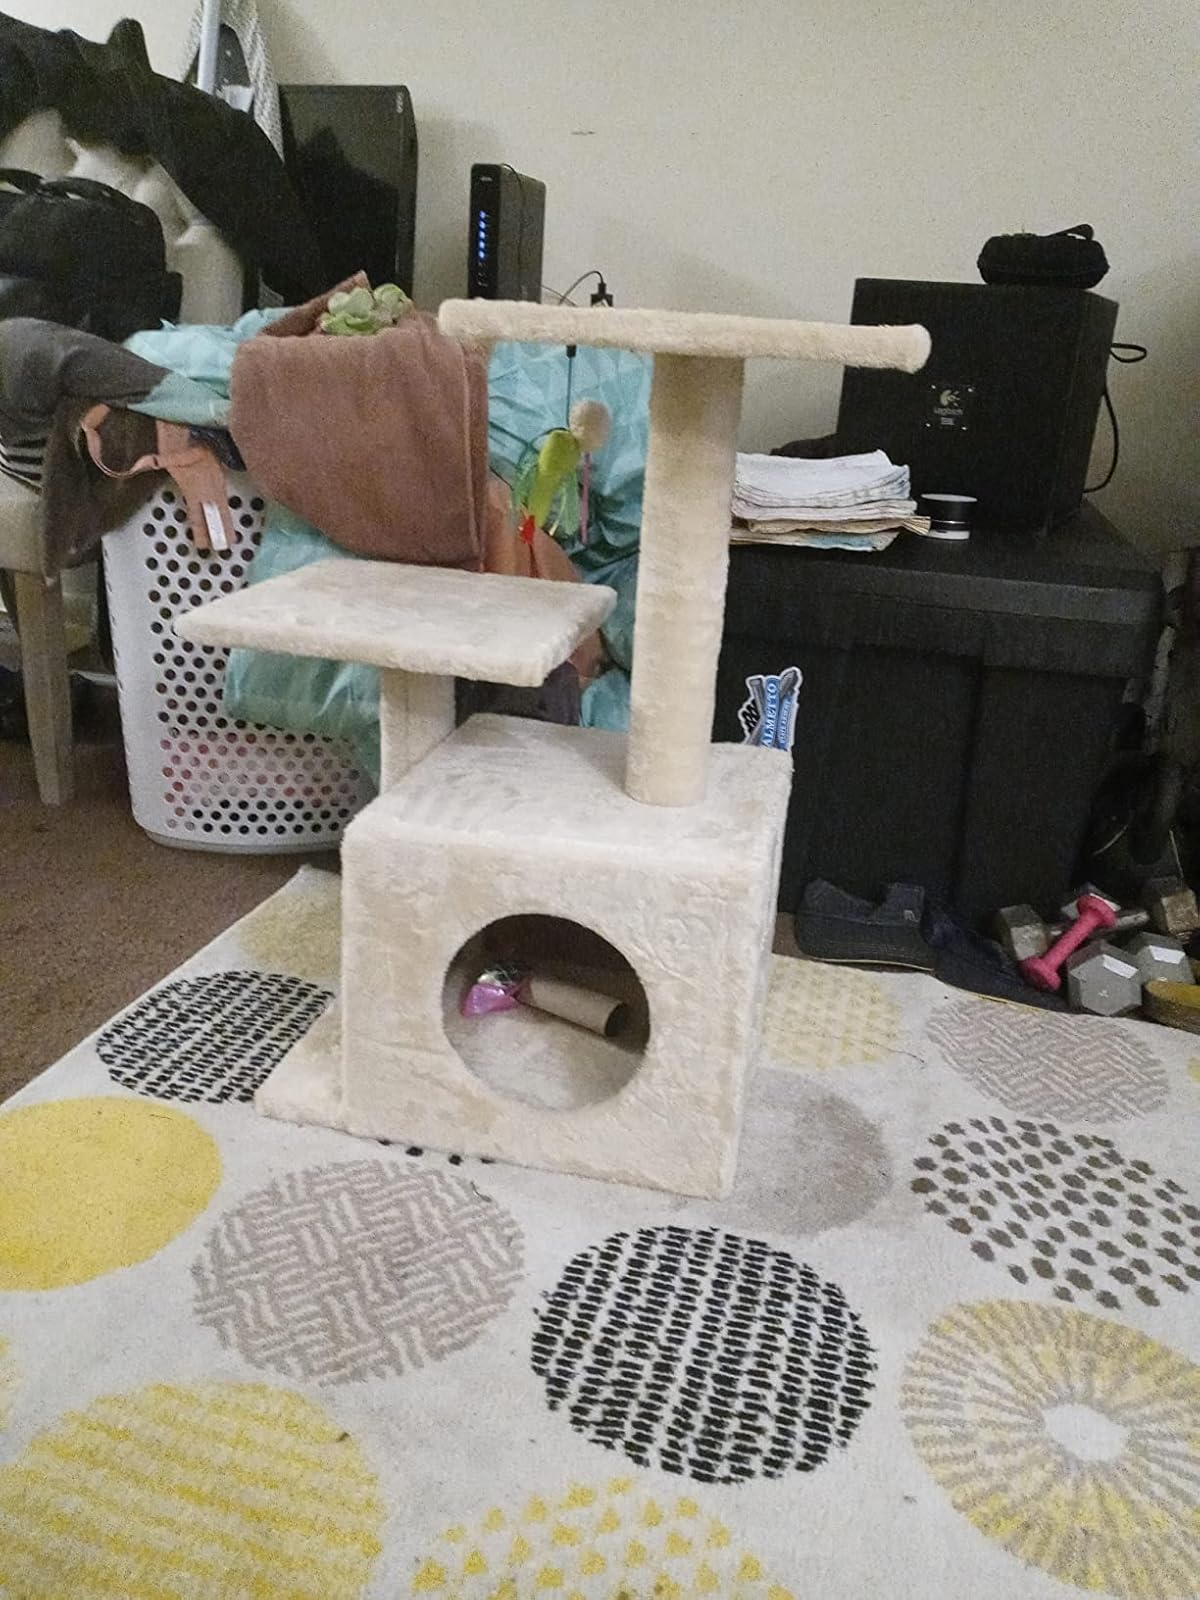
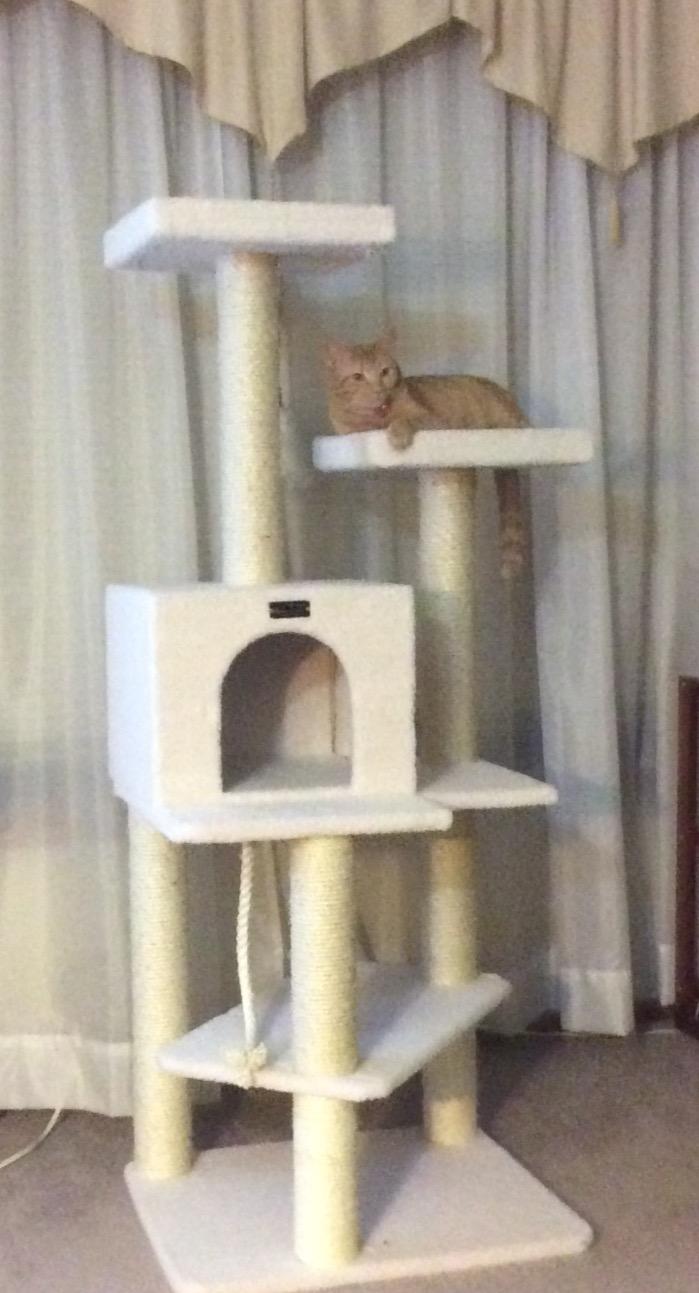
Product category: items_cat tree
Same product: no